György Zala (sculptor)

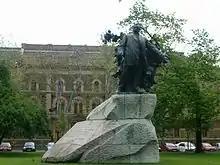
Ferenc Deák monument in Szeged

Orphaned at the age of 8, Zala spent several years in schools in Városlőd and Pápa. He studied under Edmund Hellmer and Kaspar von Zumbusch at the Vienna Academy at the age of 21 and then under Josep Knábl, Max Wittman, Michael Wagmüller, and Eberle Siriusat at the Munich Academy. Along with Janos Fadrusz and Alajos Strobl, Zala studied at the Budapest Academy.